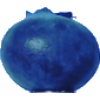
Label: huckleberry